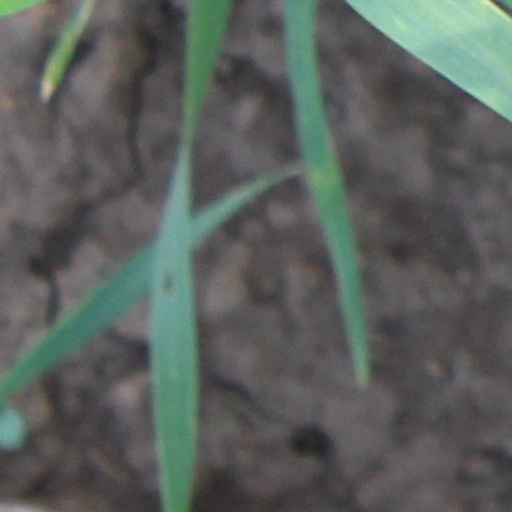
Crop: wheat